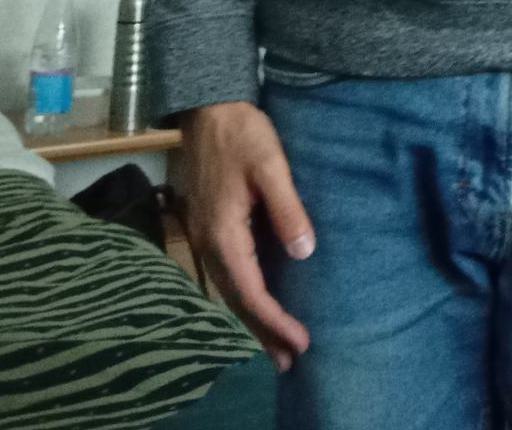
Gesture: no_gesture